Hergershausen

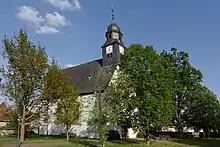
Protestant Church of Hergershausen

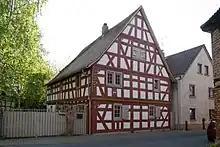
Timbered House in the "Rodgau Straße" street

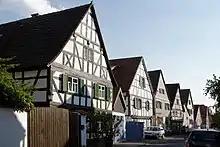
Timbered houses in the "Breite Straße" street in the old Part of Hergershausen

Hergershausen is the largest of the five villages in the municipality of Babenhausen in the district of Darmstadt-Dieburg in southern Hesse.